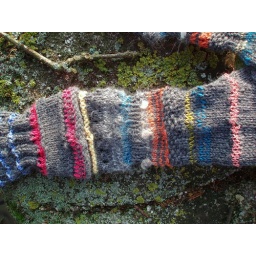
To protect against the cold glass surface of a PC / keyboard table!